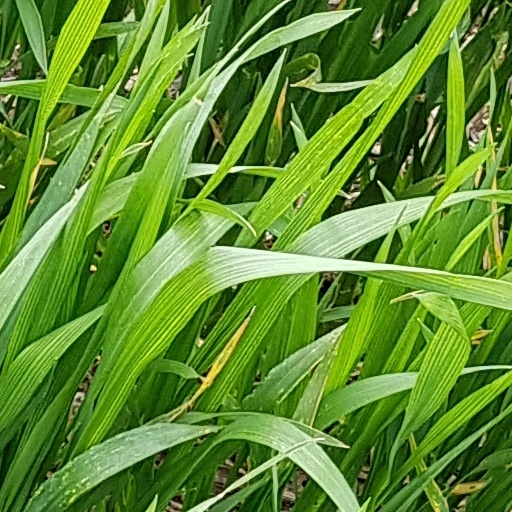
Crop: wheat